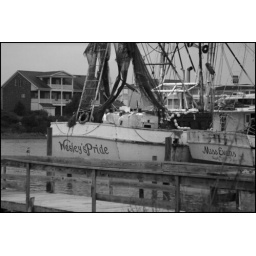
This boat is docked under the bridge at Holden Beach NC